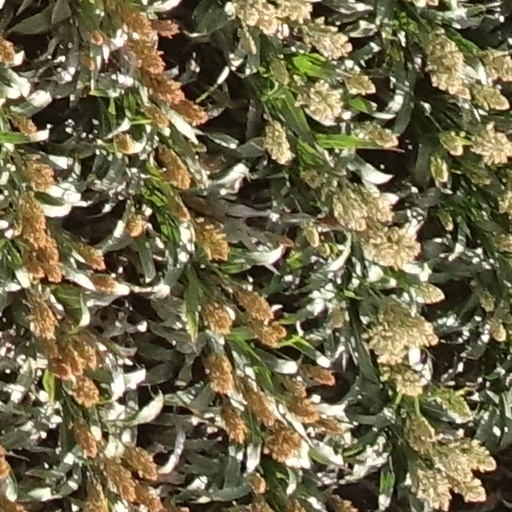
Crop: sorghum